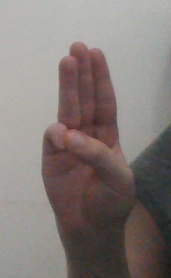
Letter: thaa